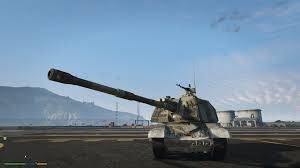
Label: 2S19_MSTA